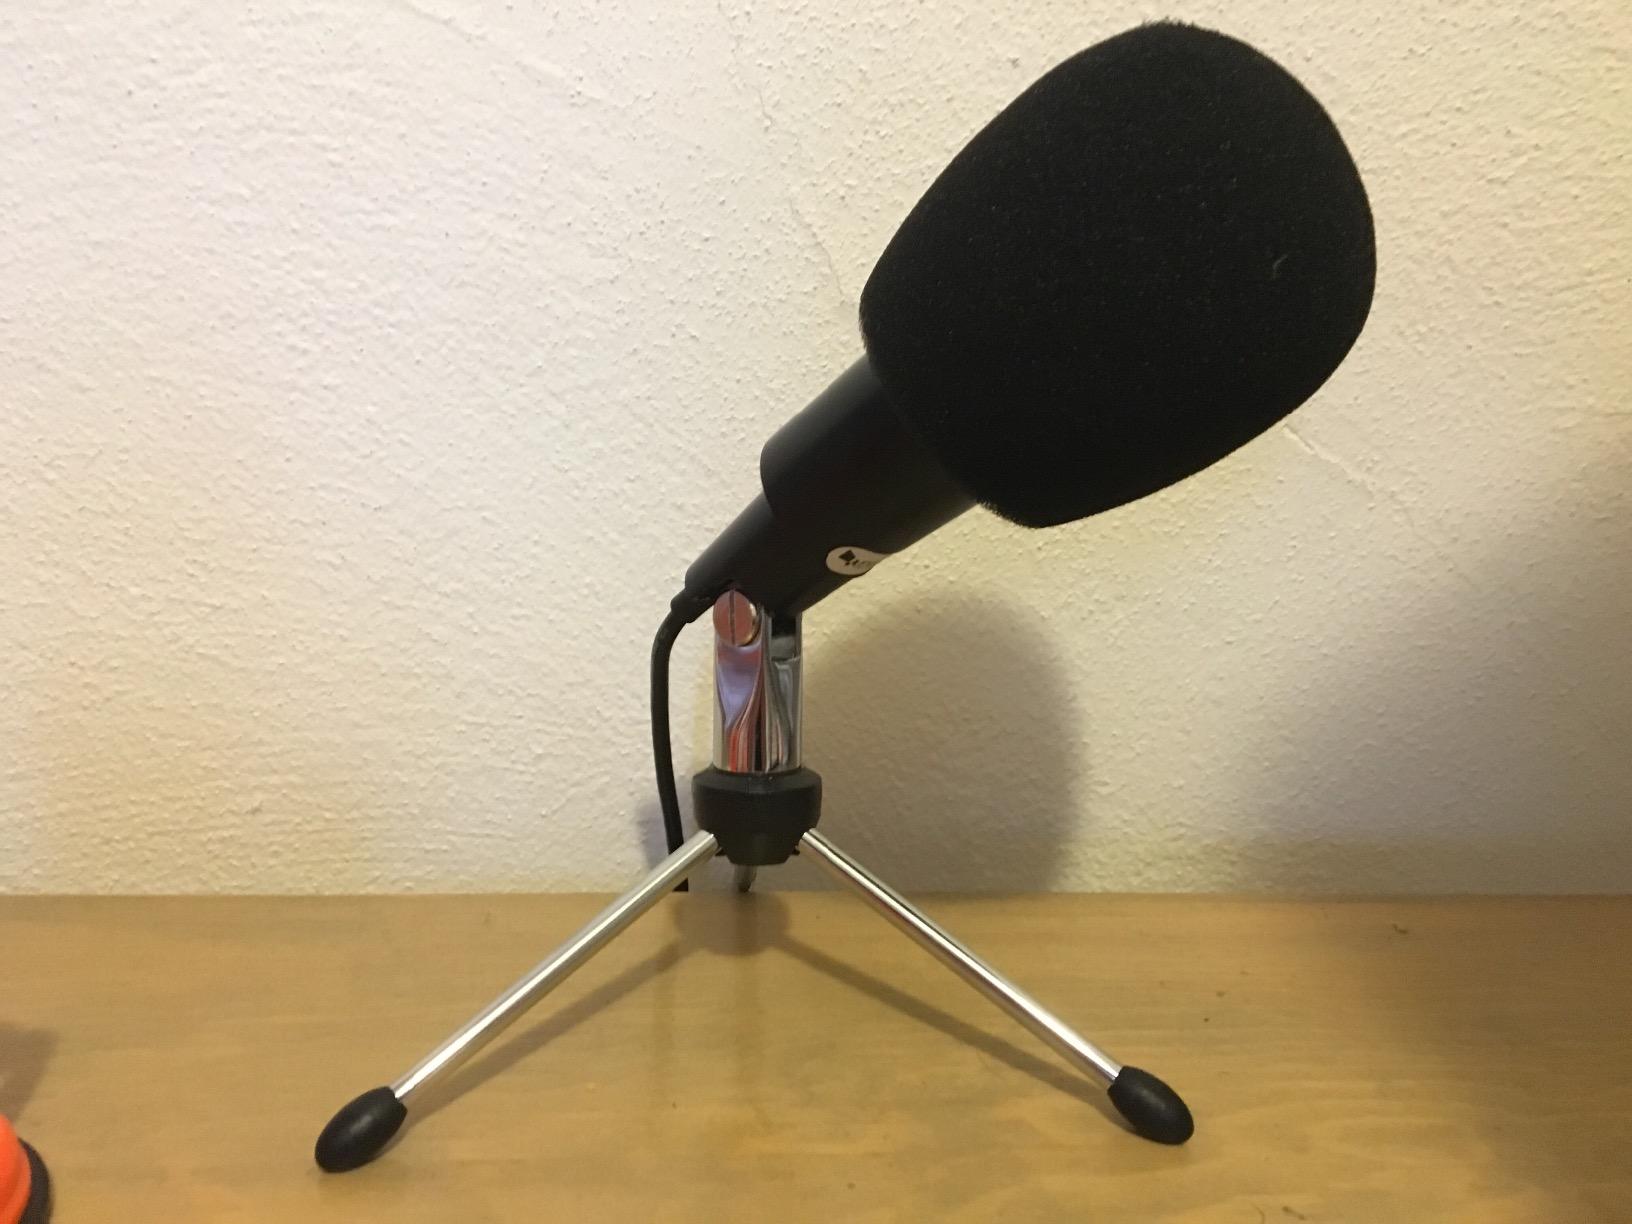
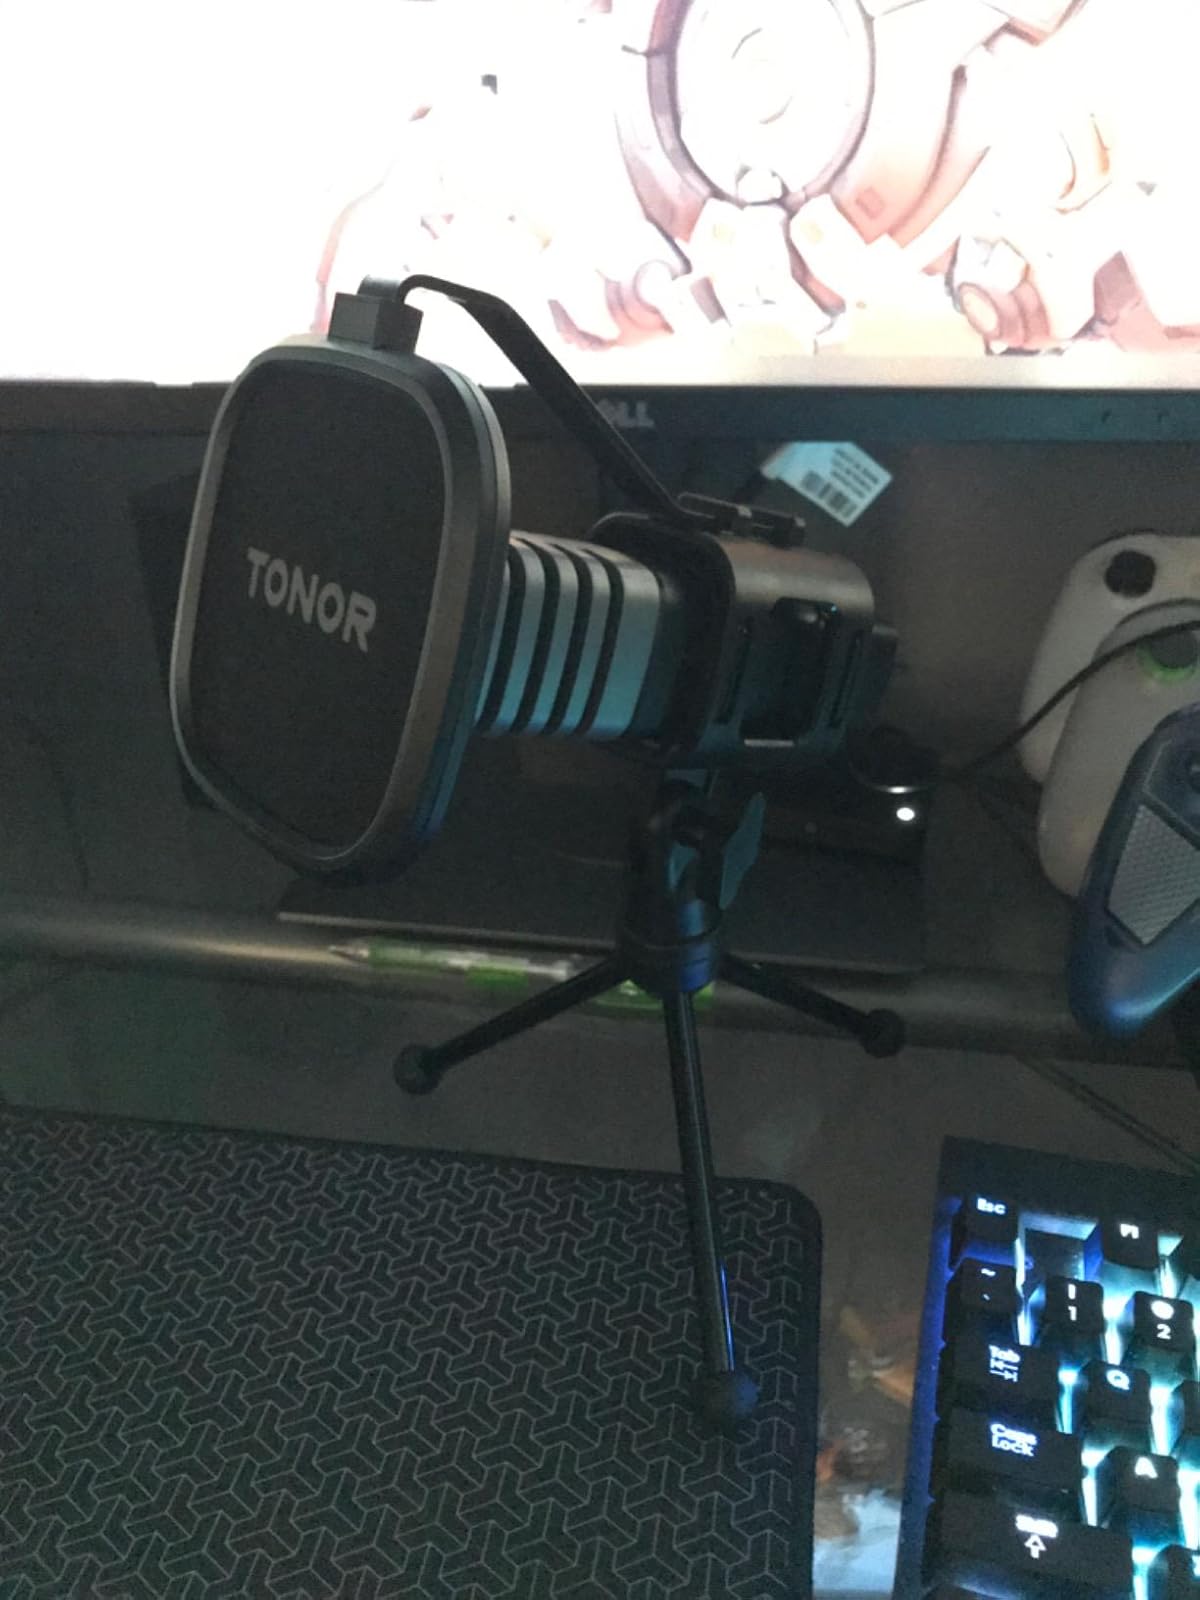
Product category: microphone
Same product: no